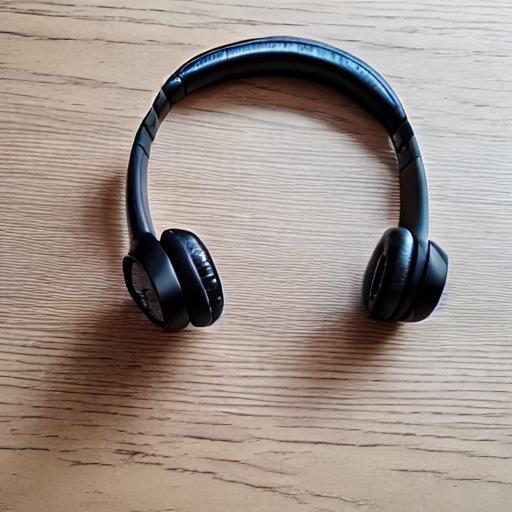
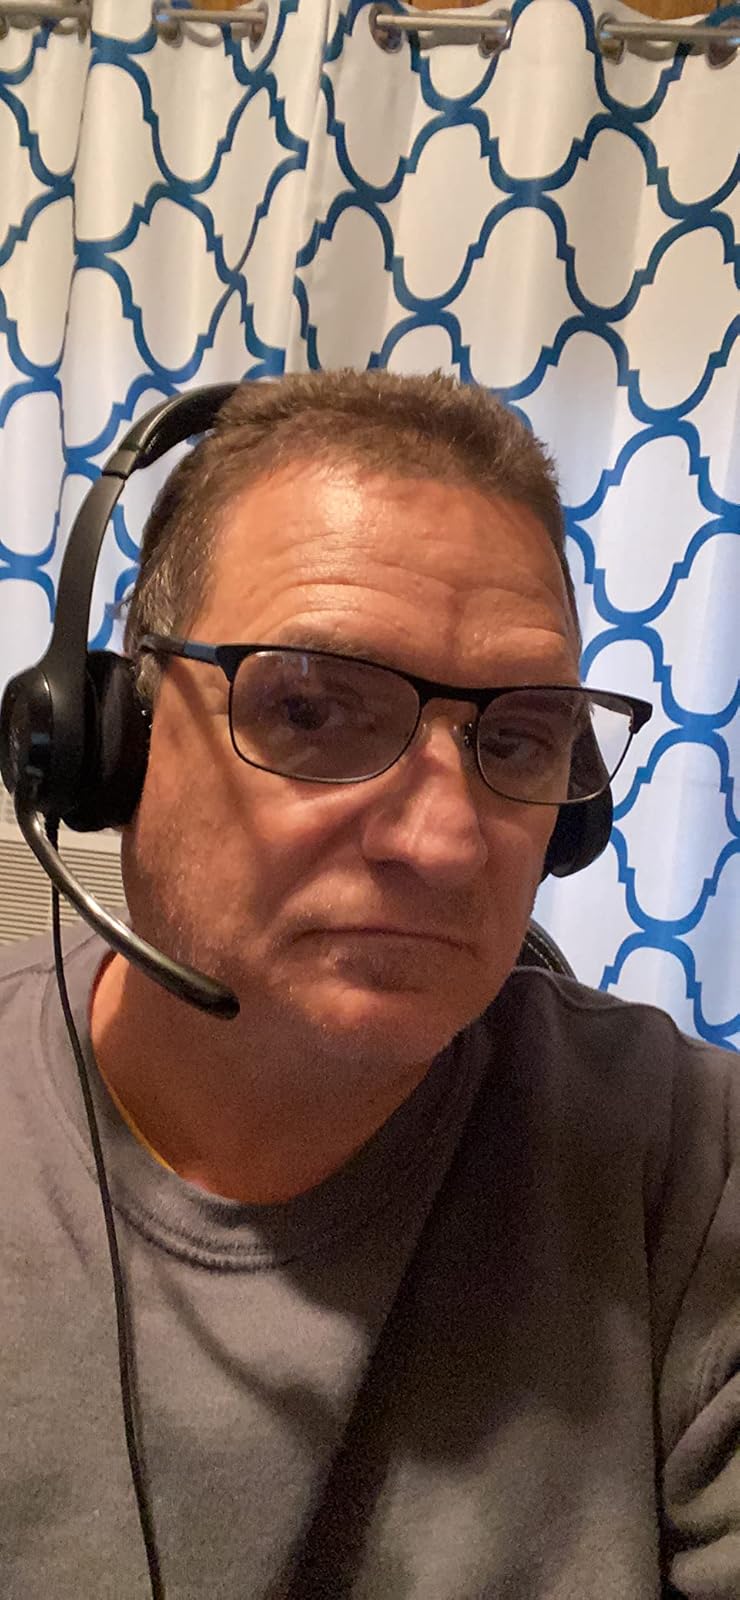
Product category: headphones
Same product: no